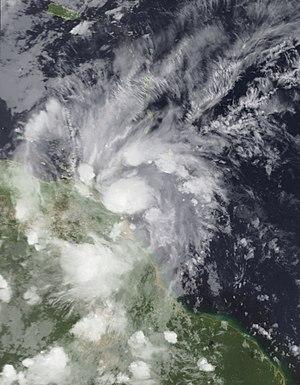
La saison cyclonique 2017 dans l'océan Atlantique nord devait s'étendre officiellement du 1ᵉʳ juin au 30 novembre 2017 selon la définition de l'Organisation météorologique mondiale. Elle fait partie de la série de catastrophes environnementales de l'été 2017. C'est la première année que le National Hurricane Center américain a commencé à émettre des avis et avertissements pour des « cyclones tropicaux potentiels », des perturbations qui n'ont pas encore atteint au moins le stade de dépressions tropicales mais qui ont une probabilité élevée de le devenir et qui peuvent causer des effets importants aux terres dans les 48 heures suivantes. Les avis pour ces tempêtes potentielles auront le même contenu que les avis normaux mais incluront la probabilité de développement.